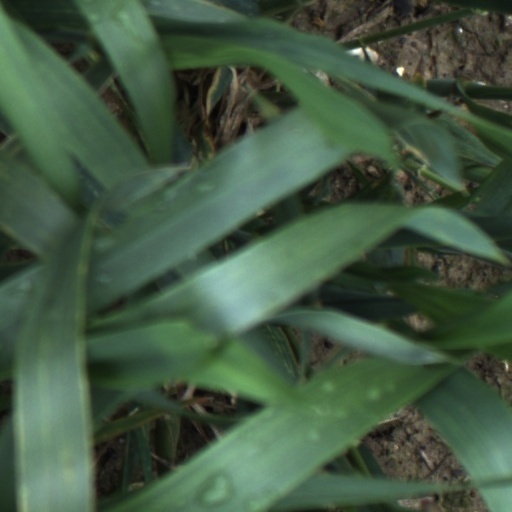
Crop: wheat